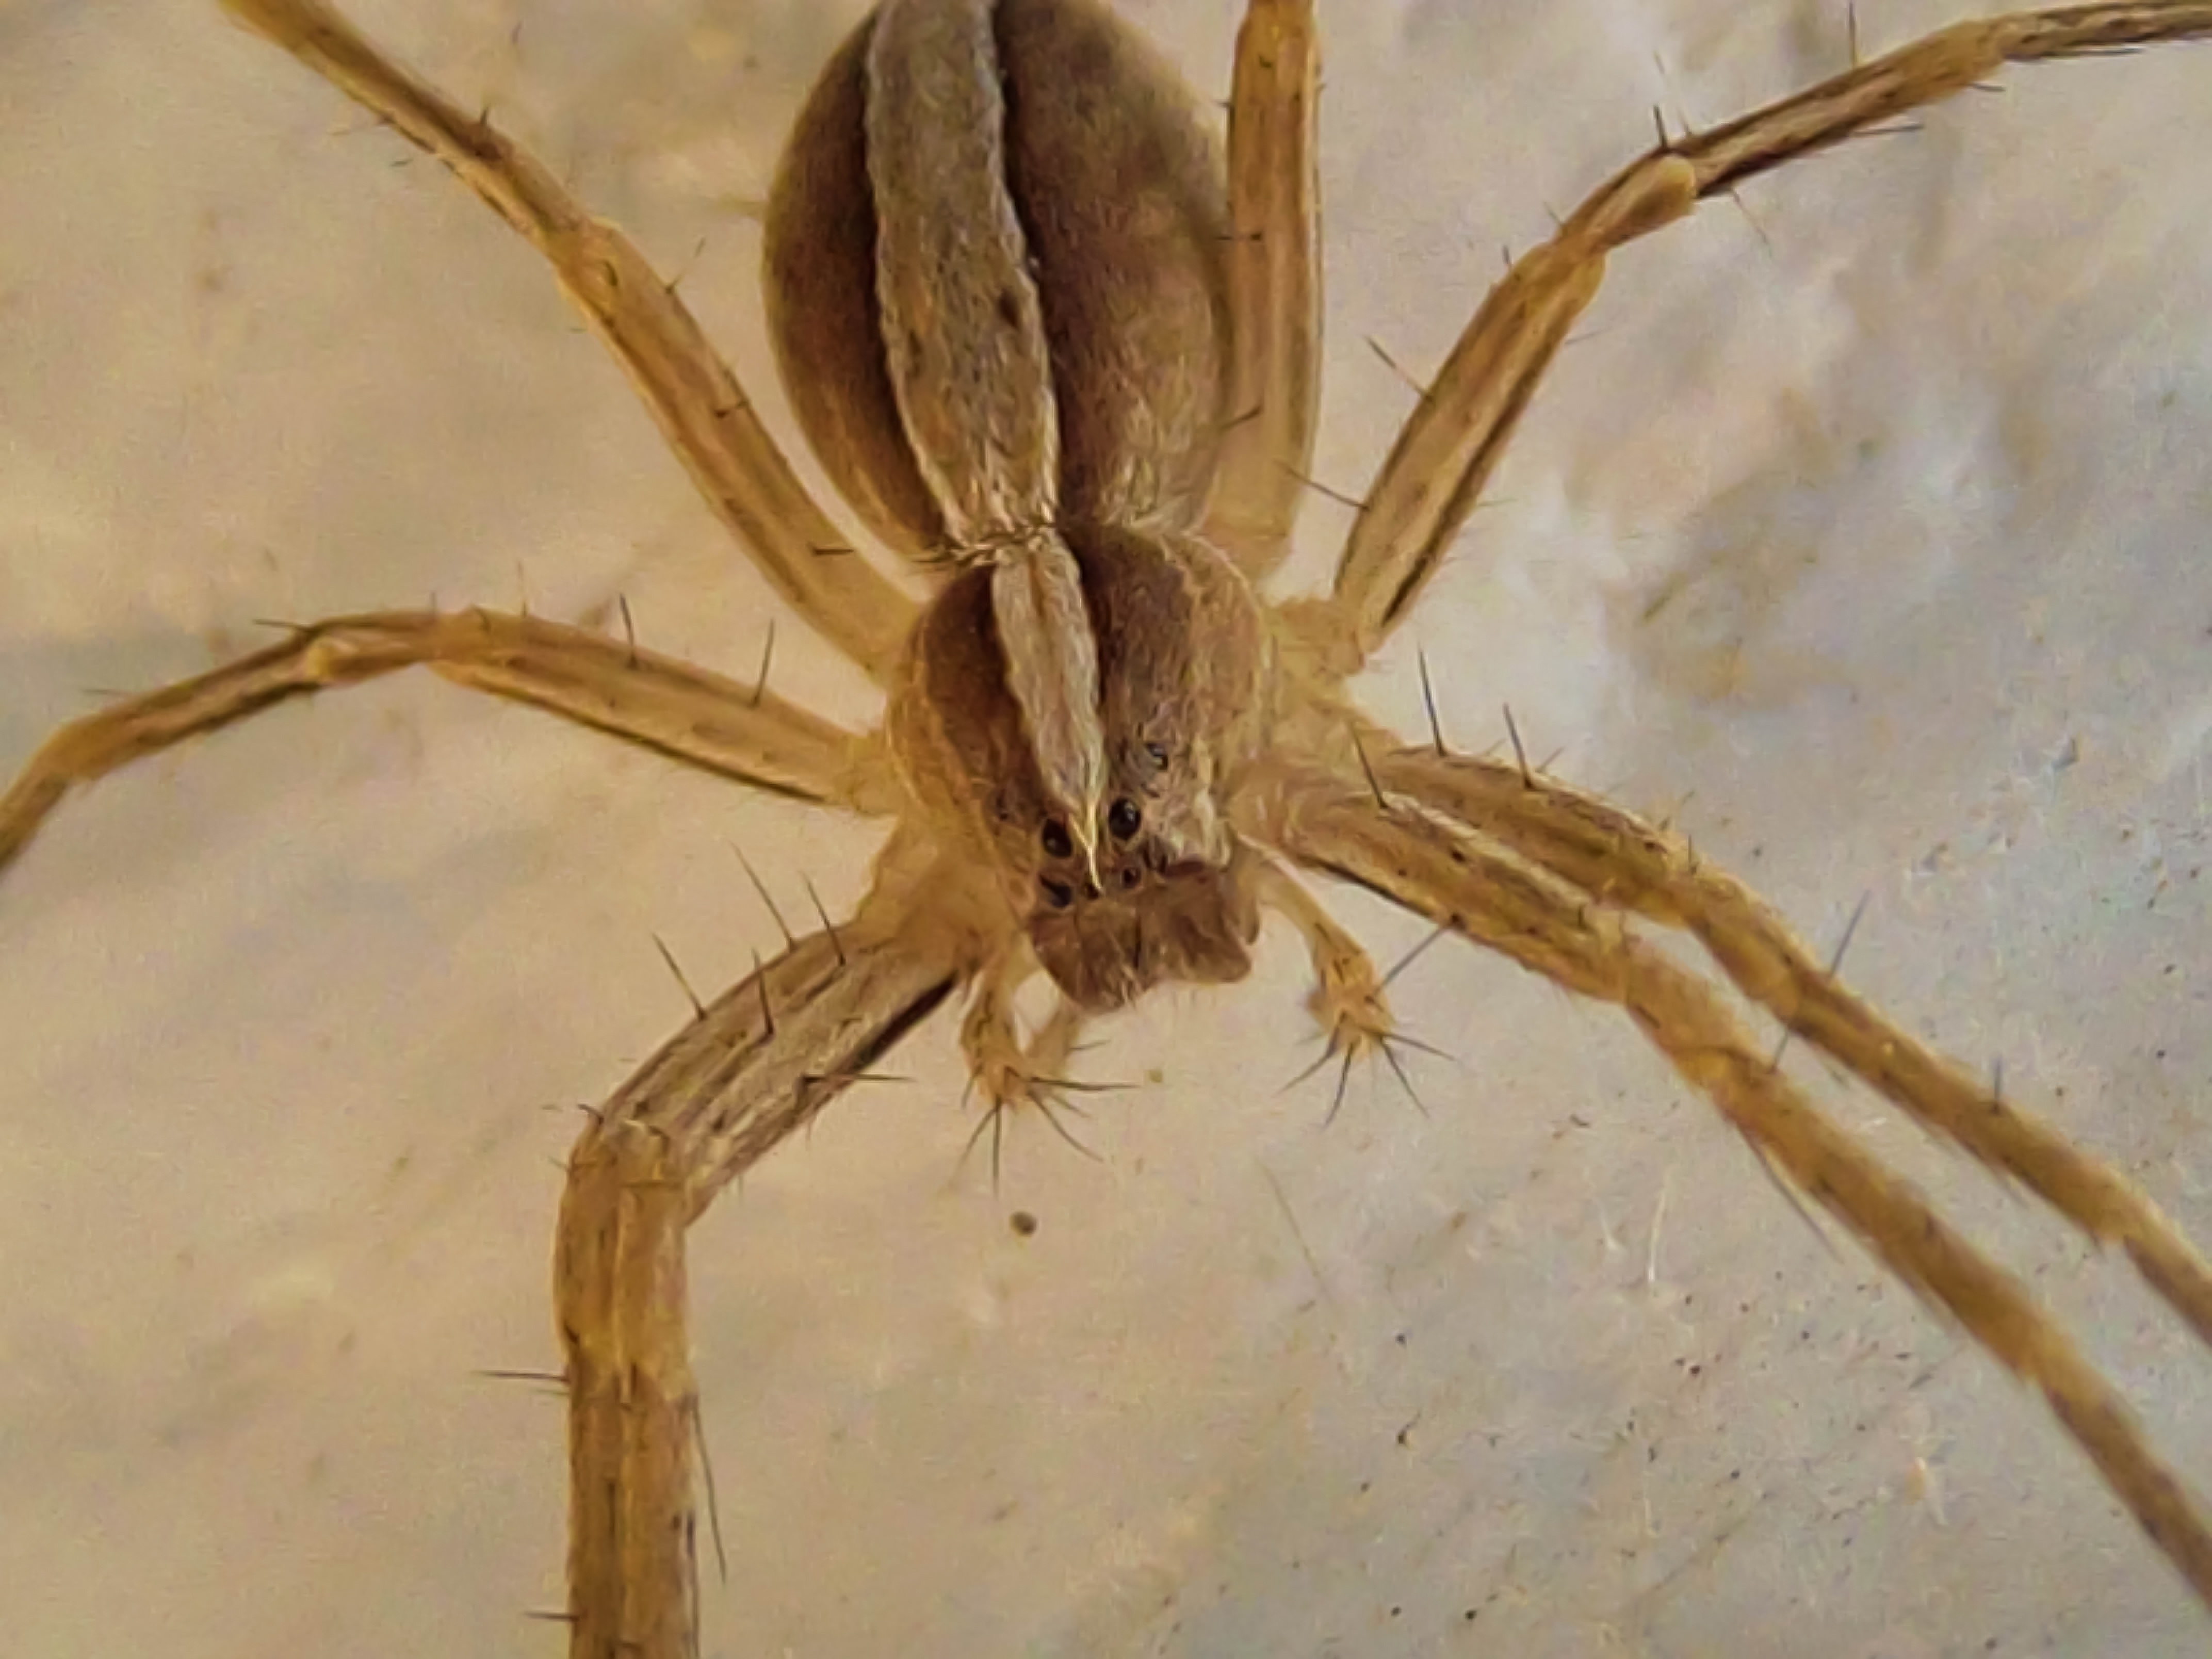
nature, wildlife, wild, macro, brown, close, fauna, invertebrate, spider, hairy, arachnid, hunt, tarantula, south africa, arthropod, harmless, wolf spider, pisauridae, hartbeespoort, not dangerous, nursery web spider